Aron Stevens

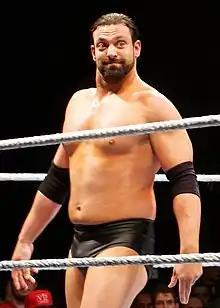
Haddad as Damien Sandow in 2016

Aron Steven Haddad (born August 3, 1982) is an American retired professional wrestler working as a manager in the National Wrestling Alliance under the name Aron Stevens.